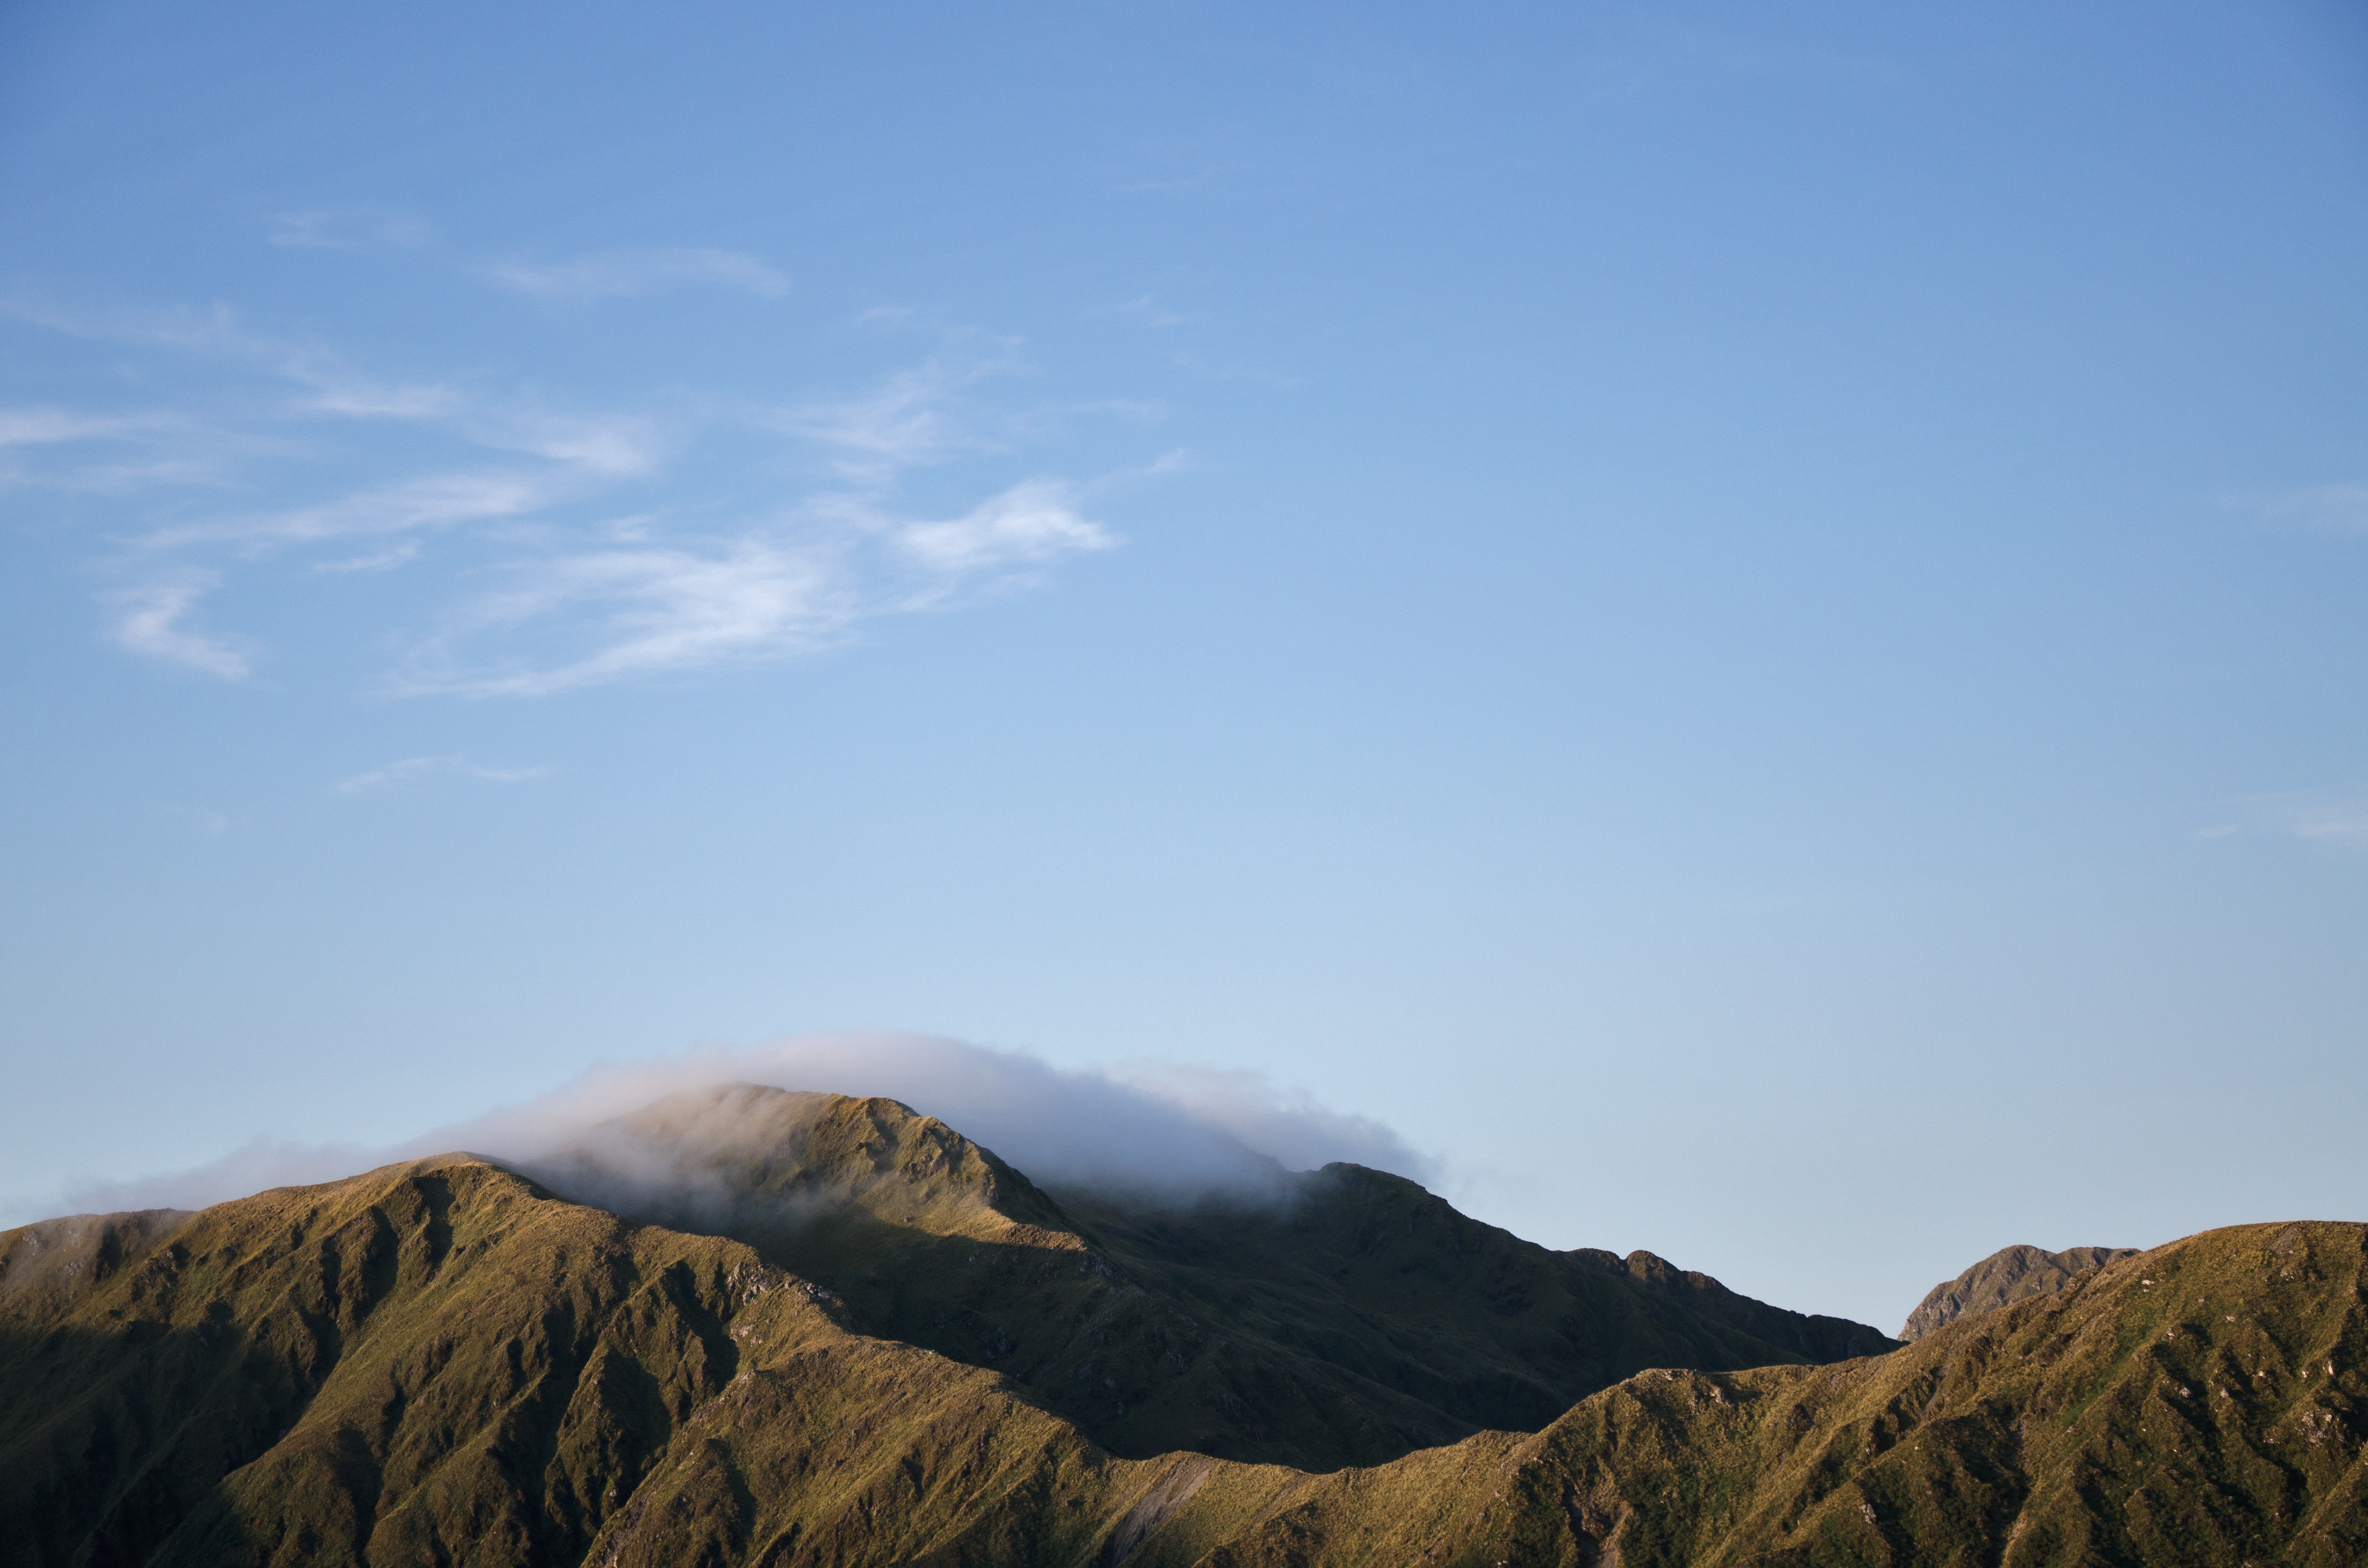
landscape, horizon, wilderness, mountain, cloud, sky, fog, hill, peak, mountain range, range, terrain, ridge, summit, plateau, fell, landform, geographical feature, atmospheric phenomenon, atmosphere of earth, mountainous landforms